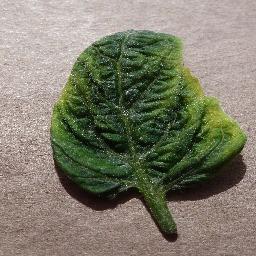
Label: Tomato___Tomato_Yellow_Leaf_Curl_Virus